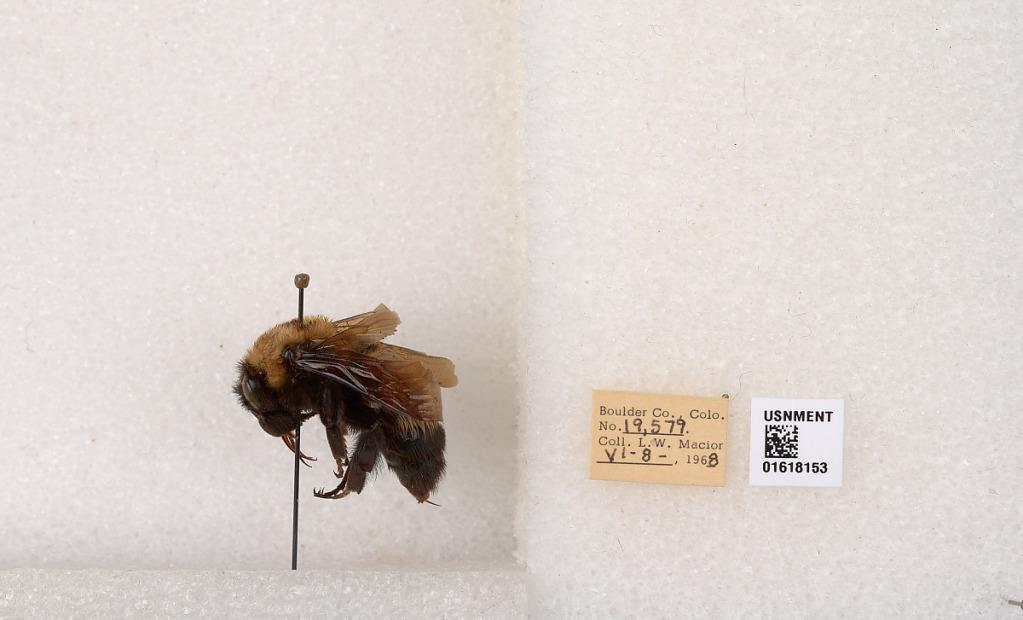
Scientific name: Bombus (Bombus) nevadensis Cresson
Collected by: L. Macior
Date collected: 1968-6-8
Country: United States
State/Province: Colorado
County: Boulder
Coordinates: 40.0925, -105.358